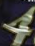
Number: 4